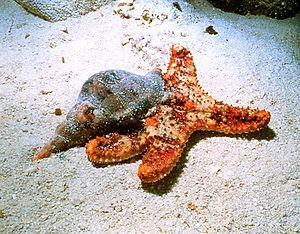
Les étoiles de mer ou Astéries forment une classe d'échinodermes, des animaux marins caractérisés par une silhouette rayonnante et un squelette calcaire formé de pièces articulées. On en dénombre au moins 1 500 espèces réparties dans plus de trente familles vivant dans tous les océans.
Charonia est un genre de gastéropodes, le seul de la famille des Charoniidae.